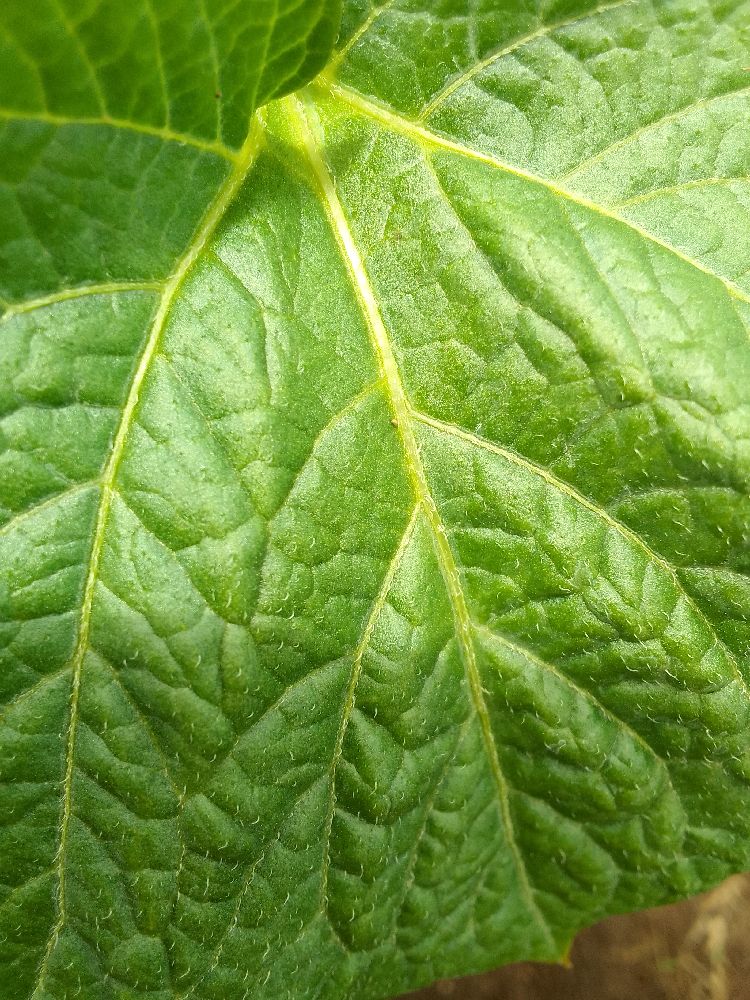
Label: Healthy